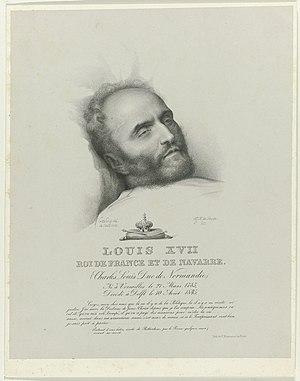
Karl-Wilhelm Naundorff, mort le 10 août 1845 à Delft, est un horloger prussien. Il fut le plus célèbre de ceux qui au XIXᵉ siècle déclarèrent être l'ancien dauphin Louis XVII, censé avoir survécu à sa détention à la prison du Temple.